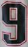
Number: 9